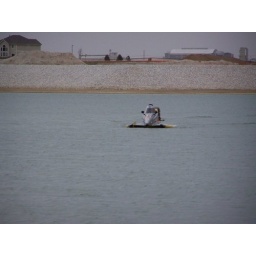
boat in the water 016